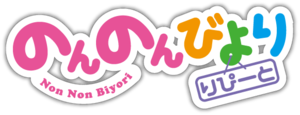
Logo de la série Non Non Biyori Repeat.
Non Non Biyori est une série japonaise de manga écrite et illustrée par Atto. La série débute en 2009 avec une première publication dans le magazine mensuel Monthly Comic Alive. La version française est éditée par Clair de Lune depuis juin 2012.